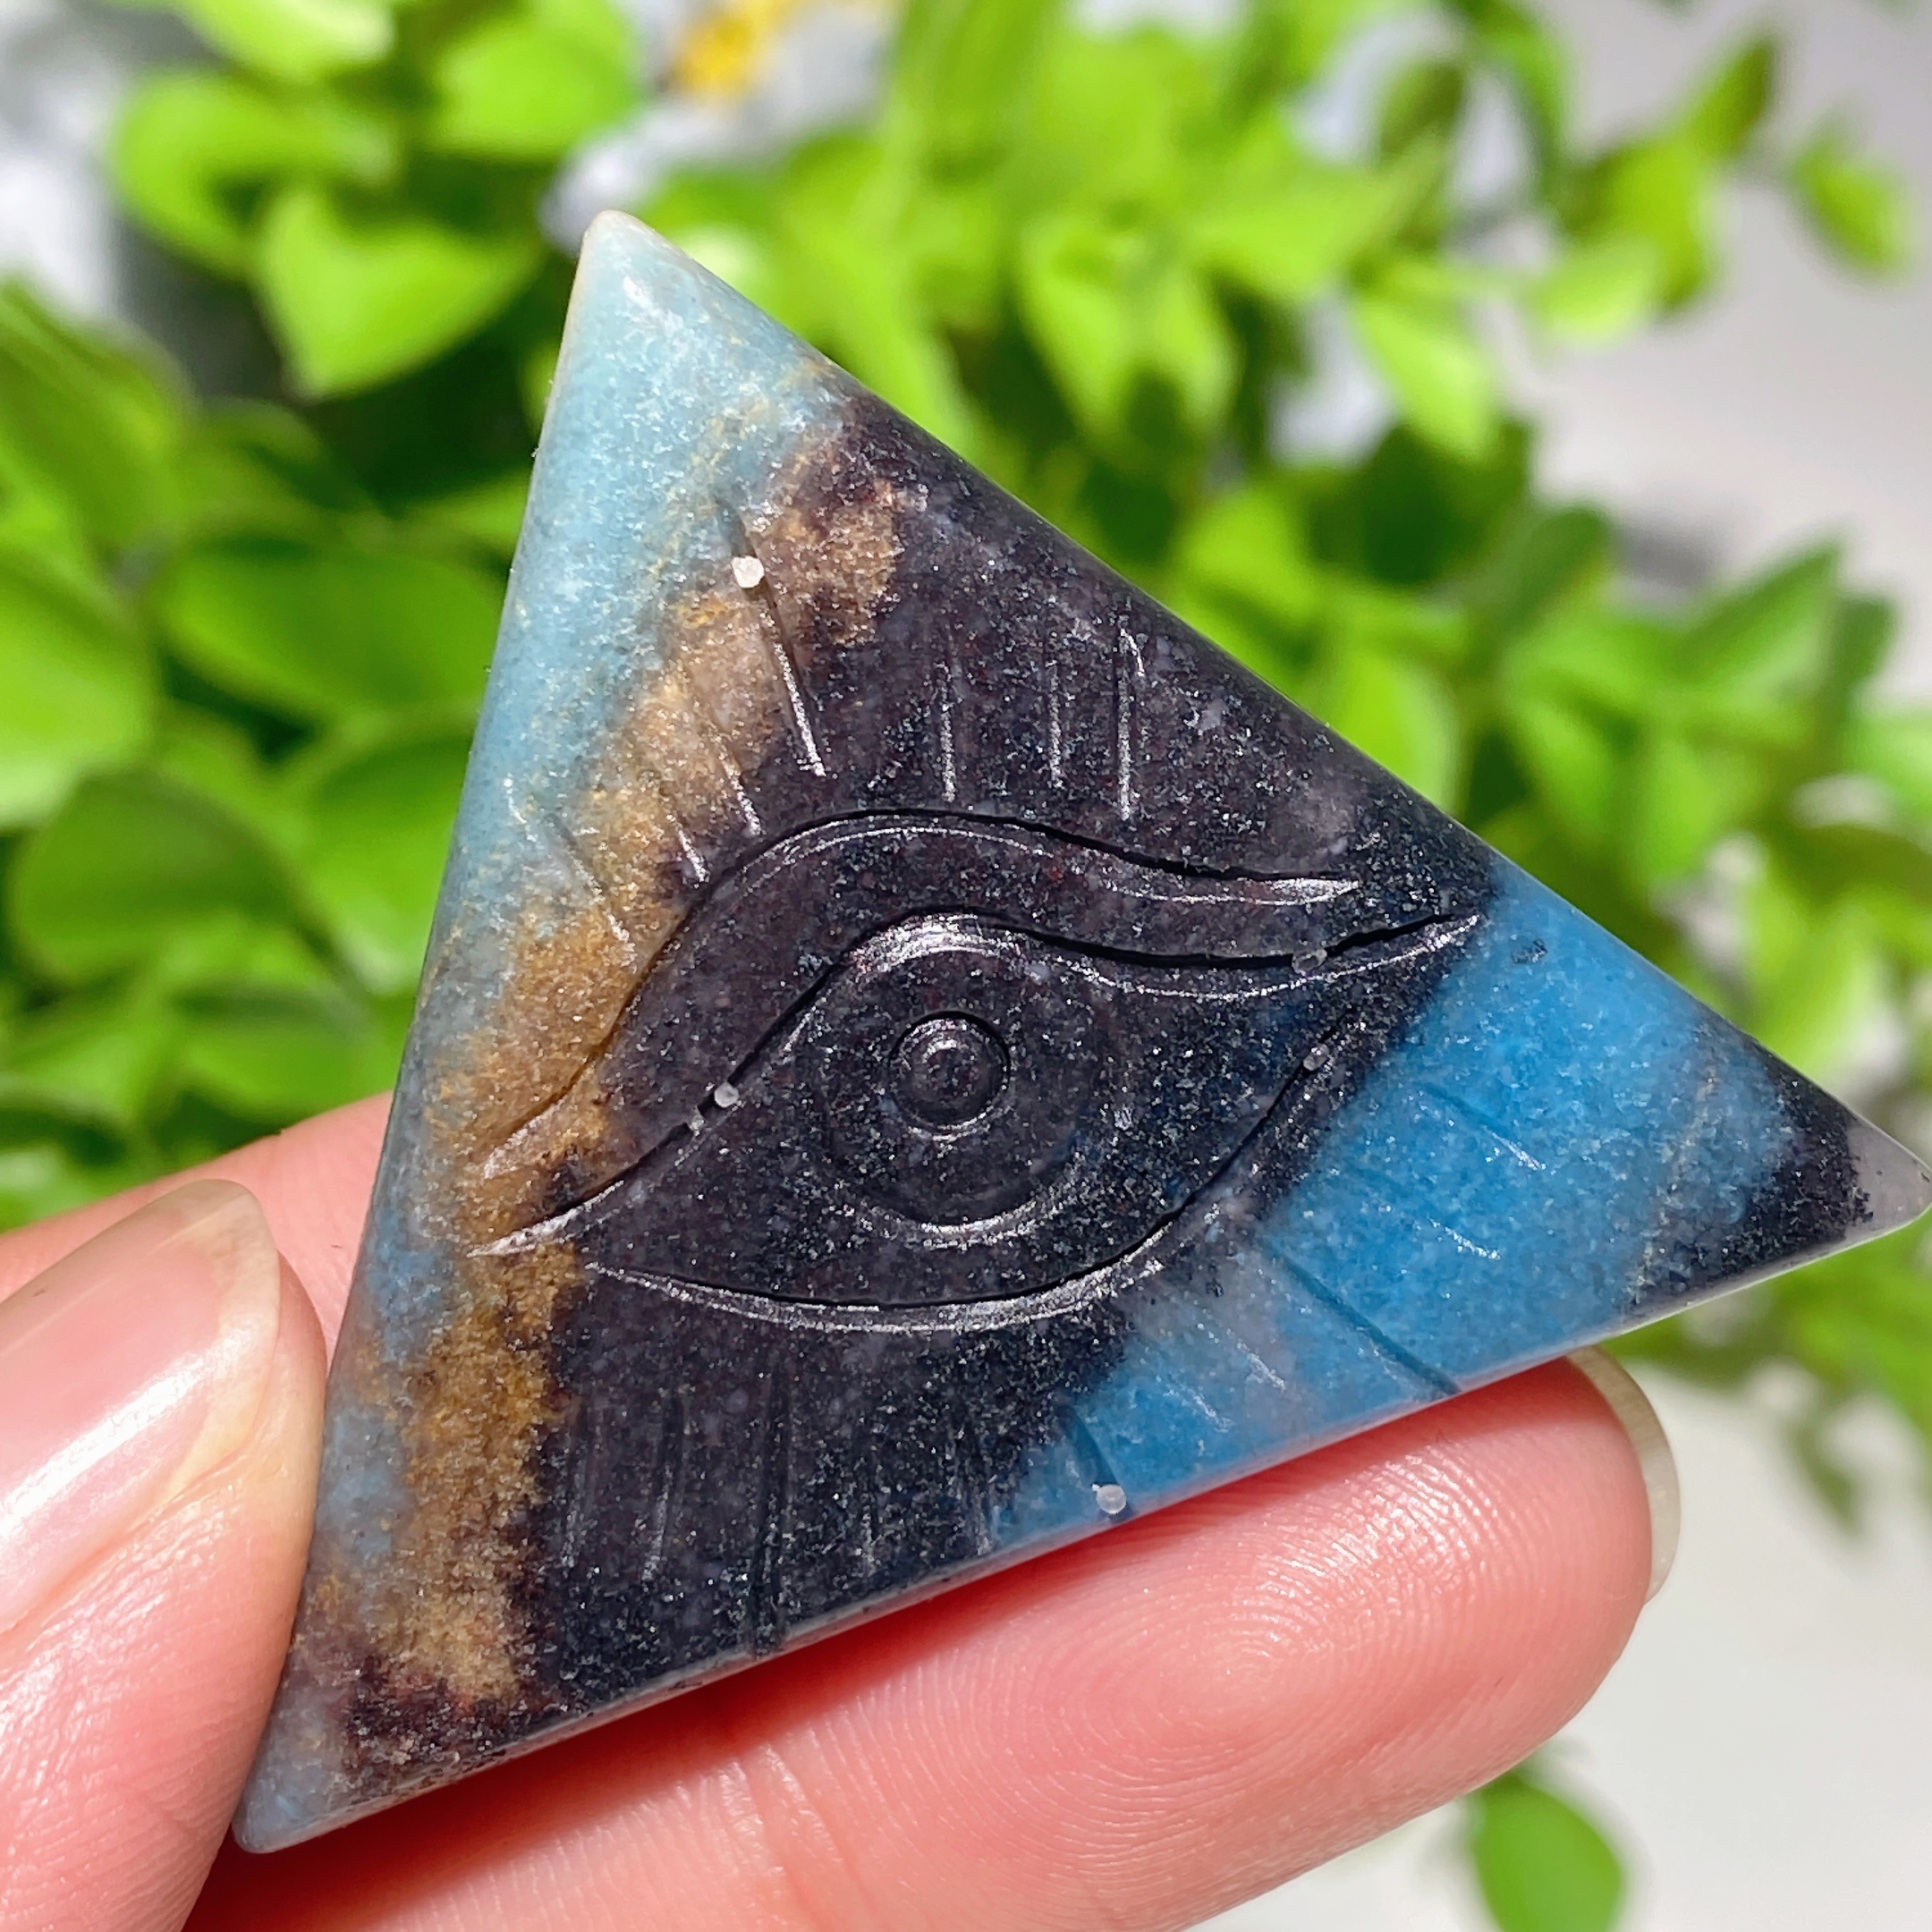
1.5"-1.9" Trolleite Eye of Horus Carvings Crystal Healing Bulk Wholesale
Size: Approx1.5-1.9 inches Weight(g): Approx 20g/pc Kindly note: -Colors may vary with different screen resolutions. All photos are completely unedited, straight off the camera.
Brand: Be Meeting Crystal
Category: Arts & Entertainment > Hobbies & Creative Arts > Collectibles > Rocks & Fossils